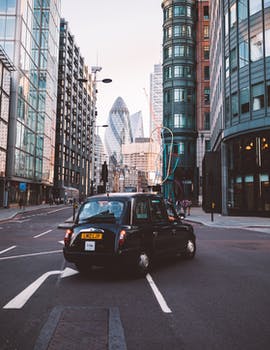
Label: No Watermark